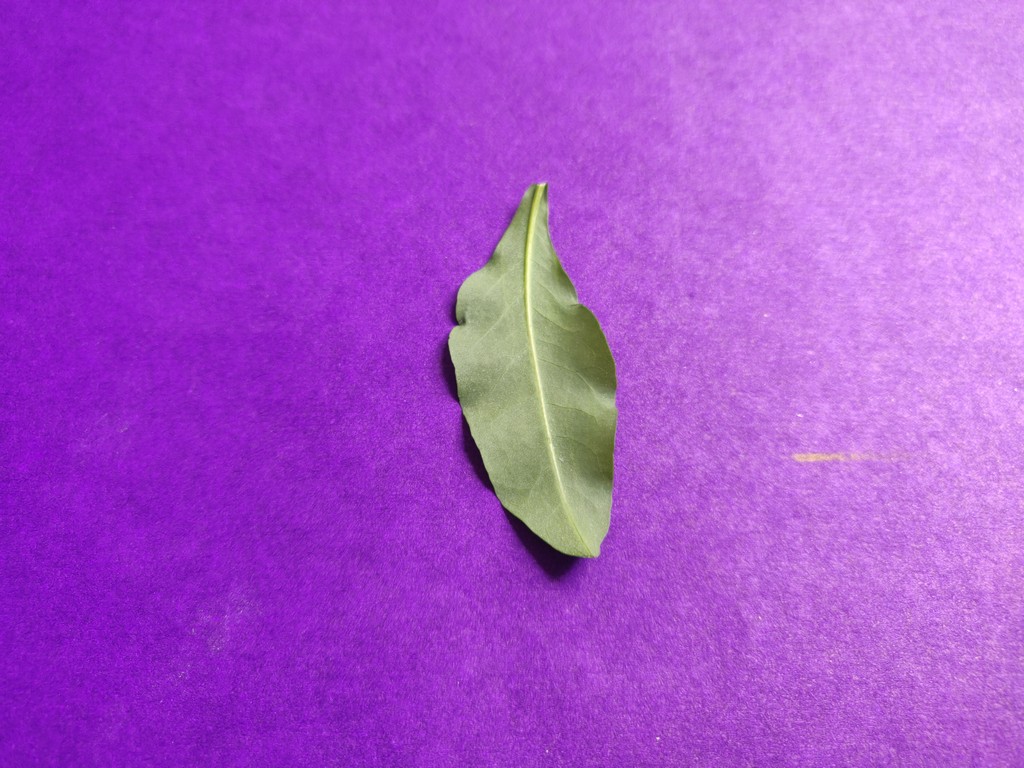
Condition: Healthy
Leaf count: single
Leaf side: back